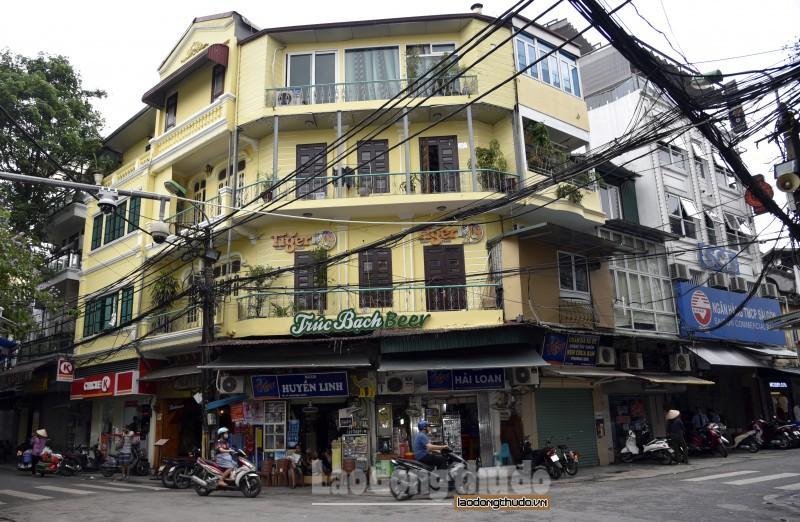
có hai phương tiện giao thông đang di chuyển ở trên dường